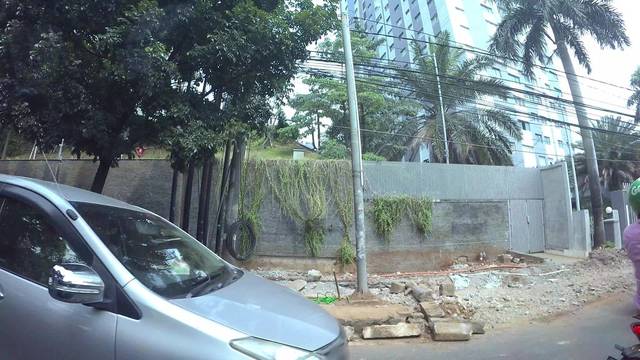
Region: Indonesia
Coordinates: -6.209, 106.796